The Pervert's Guide to Ideology

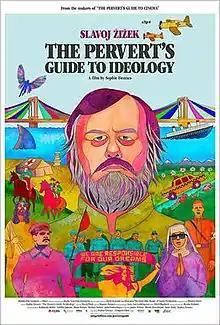
Theatrical release poster

The Pervert's Guide to Ideology is a 2012 British documentary film directed by Sophie Fiennes and written and presented by Slovenian philosopher and psychoanalytic theorist Slavoj Žižek. It is a sequel to Fiennes's 2006 documentary "The Pervert's Guide to Cinema". Though the film follows the frameworks of its predecessor, this film's emphasis is on ideology itself. Through psychoanalysis Žižek explores "the mechanisms that shape what we believe and how we behave." Among the films explored are "Full Metal Jacket" and "Taxi Driver". The film was released in the United States by Zeitgeist Films in November 2013.